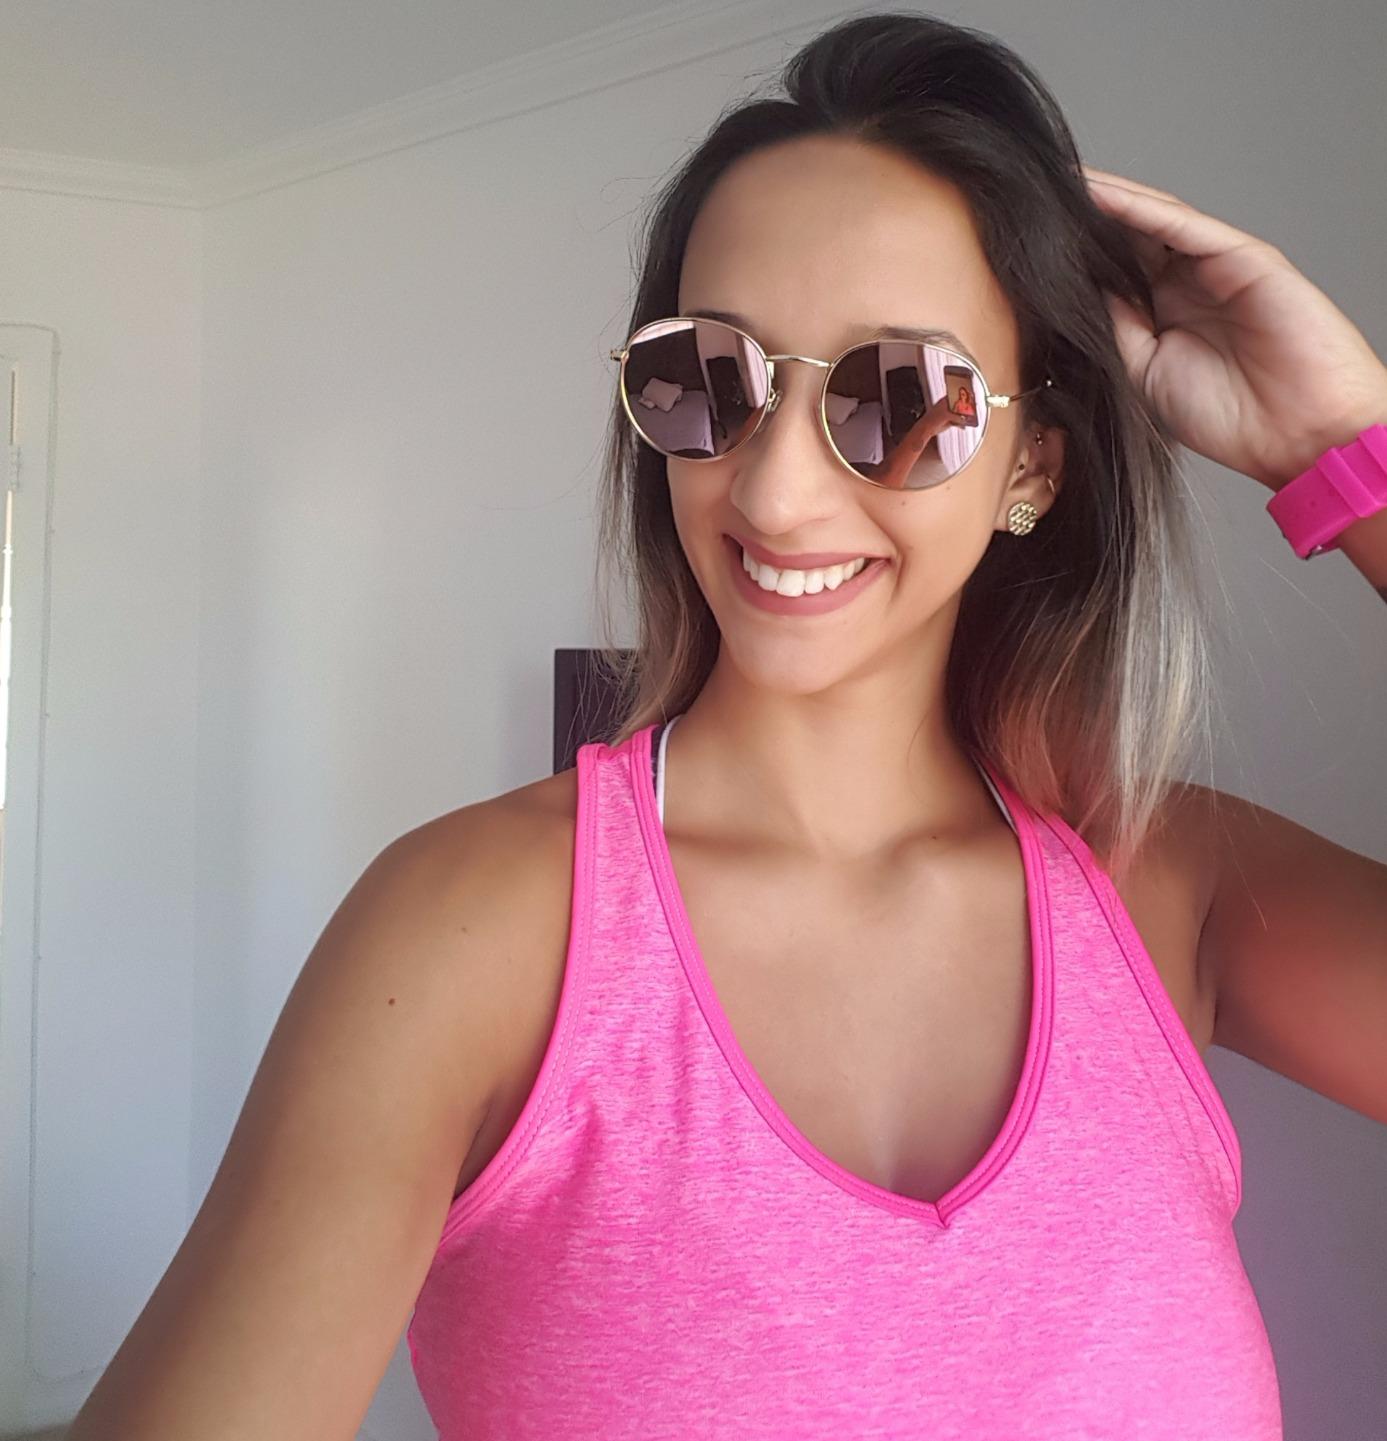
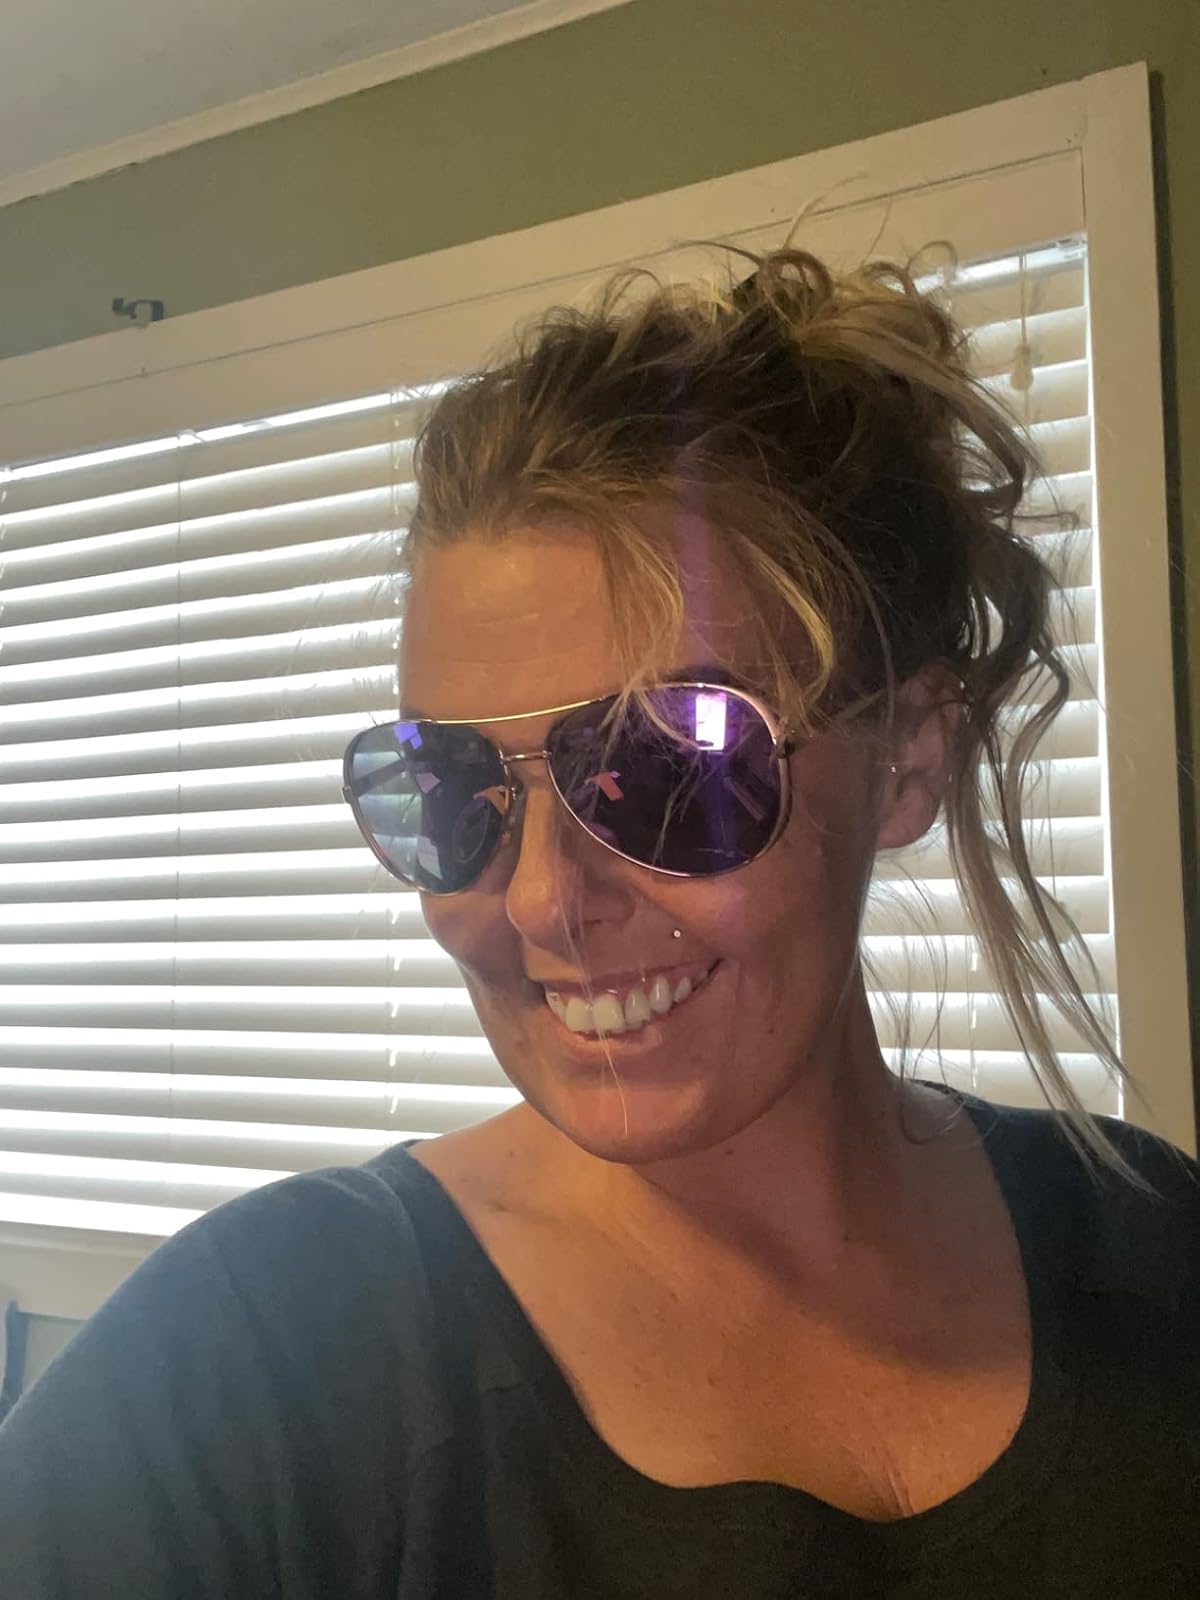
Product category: accessories_sunglasses
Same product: no